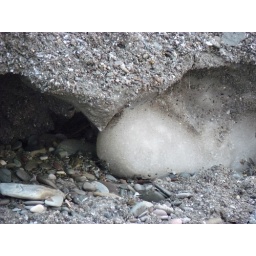
Closeup of formation created on the beach where ice had partially melted under sand, creating a sand shelf.